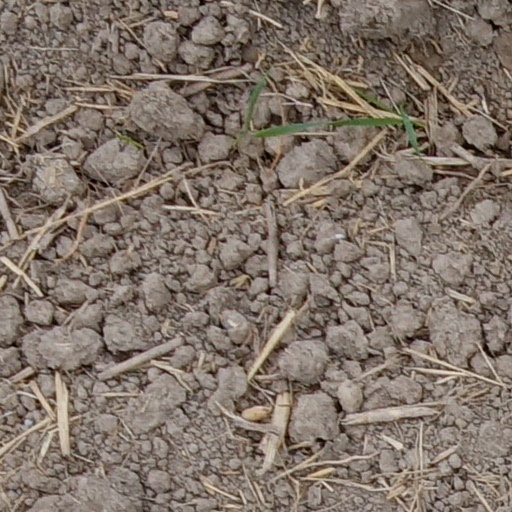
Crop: wheat